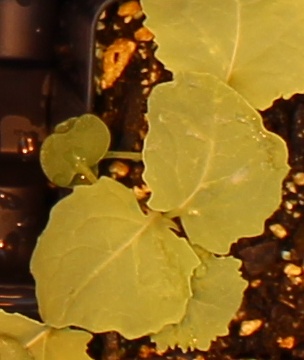
Label: Canola